Sky position (RA, Dec in degrees): 158.513, 22.895
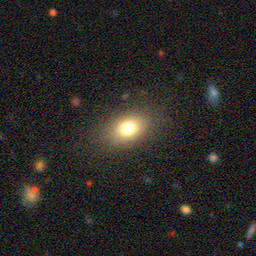
Galaxy morphology: In-between Round Smooth Galaxies